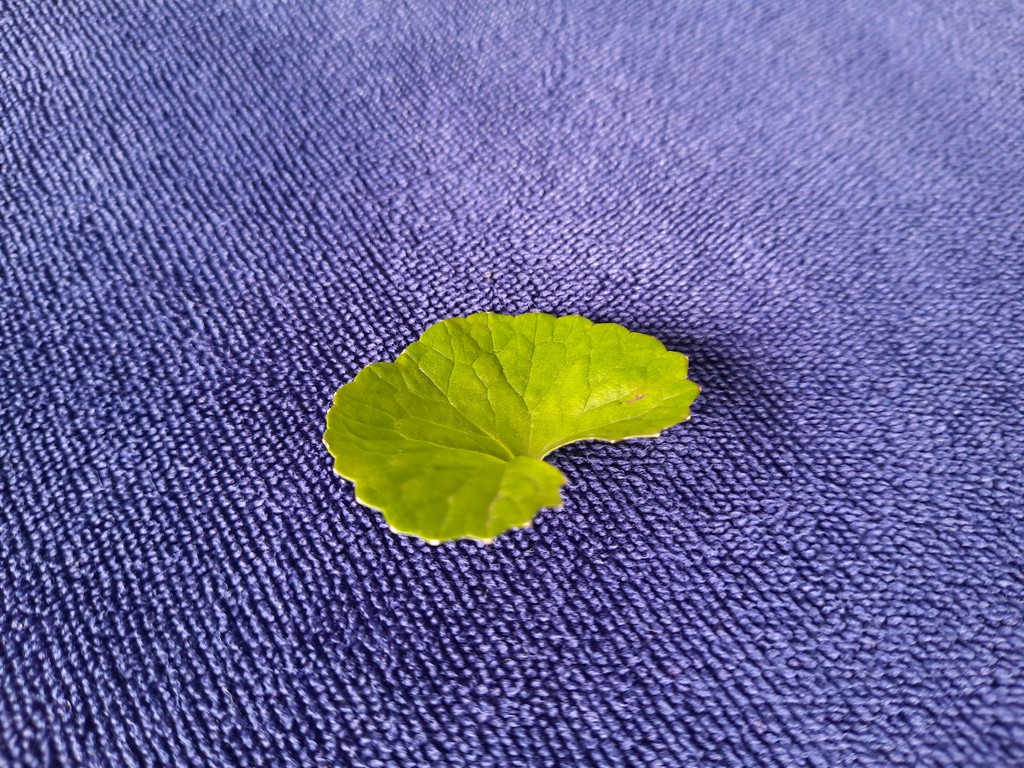
Label: Healthy